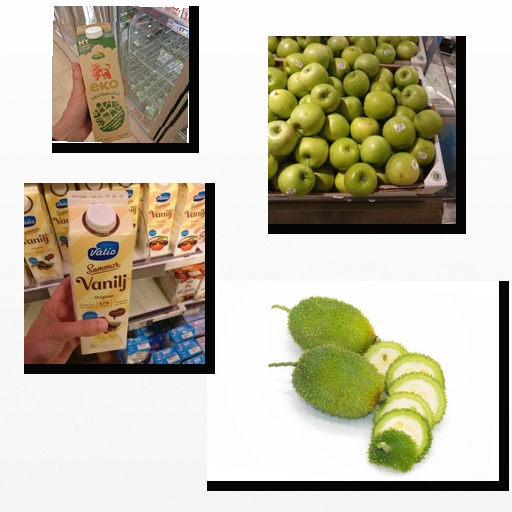
Food items: milk, spiny_gourd, apple, vanilla_yoghurt